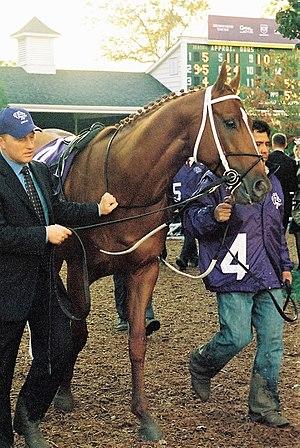
Curlin est un cheval de course pur-sang anglais américain né en 2004. Il figure parmi les meilleurs chevaux au monde durant les années 2000 sur le dirt, remportant entre autres la Breeders' Cup Classic et la Dubaï World Cup.